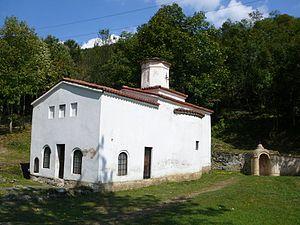
Knjaževac est une ville et une municipalité de Serbie situées dans le district de Zaječar.
Le monastère de la Sainte-Trinité est un monastère orthodoxe serbe situé à Gornja Kamenica, dans la municipalité de Knjaževac et dans le district de Zaječar, en Serbie. Il est inscrit sur la liste des monuments culturels de grande importance de la République de Serbie.
Gornja Kamenica est un village de Serbie situé dans la municipalité de Knjaževac, district de Zaječar. Au recensement de 2011, il comptait 235 habitants.